List of mammals of Madagascar

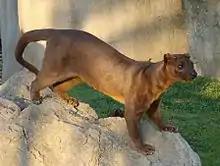
Fossa

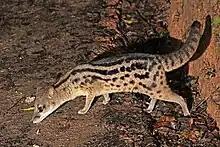
Malagasy civet

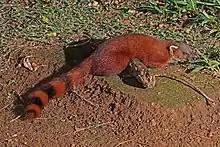
Ring-tailed vontsira

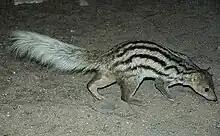
Grandidier's vontsira

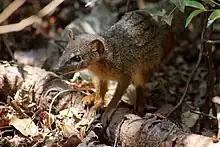
Narrow-striped mongoose

The bats' most distinguishing feature is that their forelimbs are developed as wings, making them the only mammals capable of flight. Bat species account for about 20% of all mammals. Of the 46 species, 22 genera and 8 families of bats present on Madagascar, 36 species but only "Myzopoda" and Myzopodidae are endemic (the family was formerly present, however, on the African mainland). "Paratriaenops" is endemic to Madagascar plus the Seychelles.